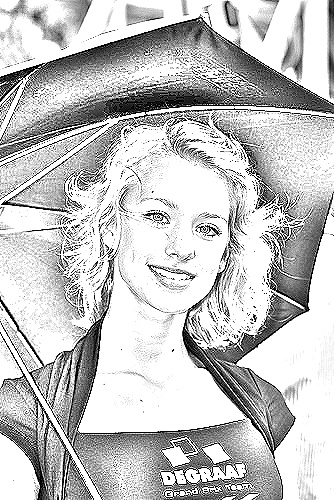
Portrait style: Sketch Portrait